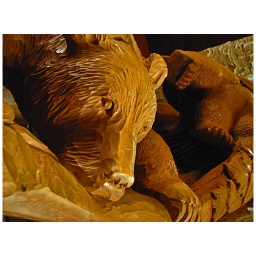
A special seat in my home on TV.